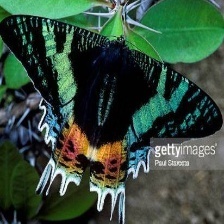
Species: MADAGASCAN SUNSET MOTH